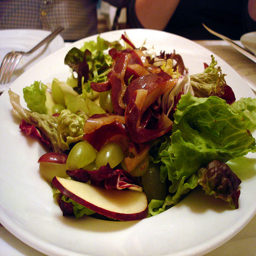
there is a white plate that has a salad with grapes in it
A salad on a white plate, topped with bacon.
A white plate topped with a bacon and veggie salad.
A white plate of food on a table.
A salad on a plate has grapes and apples.